Celebrity Race Across the World series 1

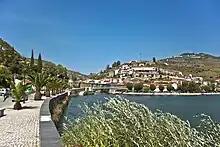
Pinhão, Portugal

Having checked in at Medersa Ben Yousseff, the race started in earnest at 2 pm from Jemaa el-Fnaa in Marrakesh, Morocco with the first leg finishing north at Quinta De La Rosa, outside the town of Pinhão, in the heart of Portugal's Douro Valley.